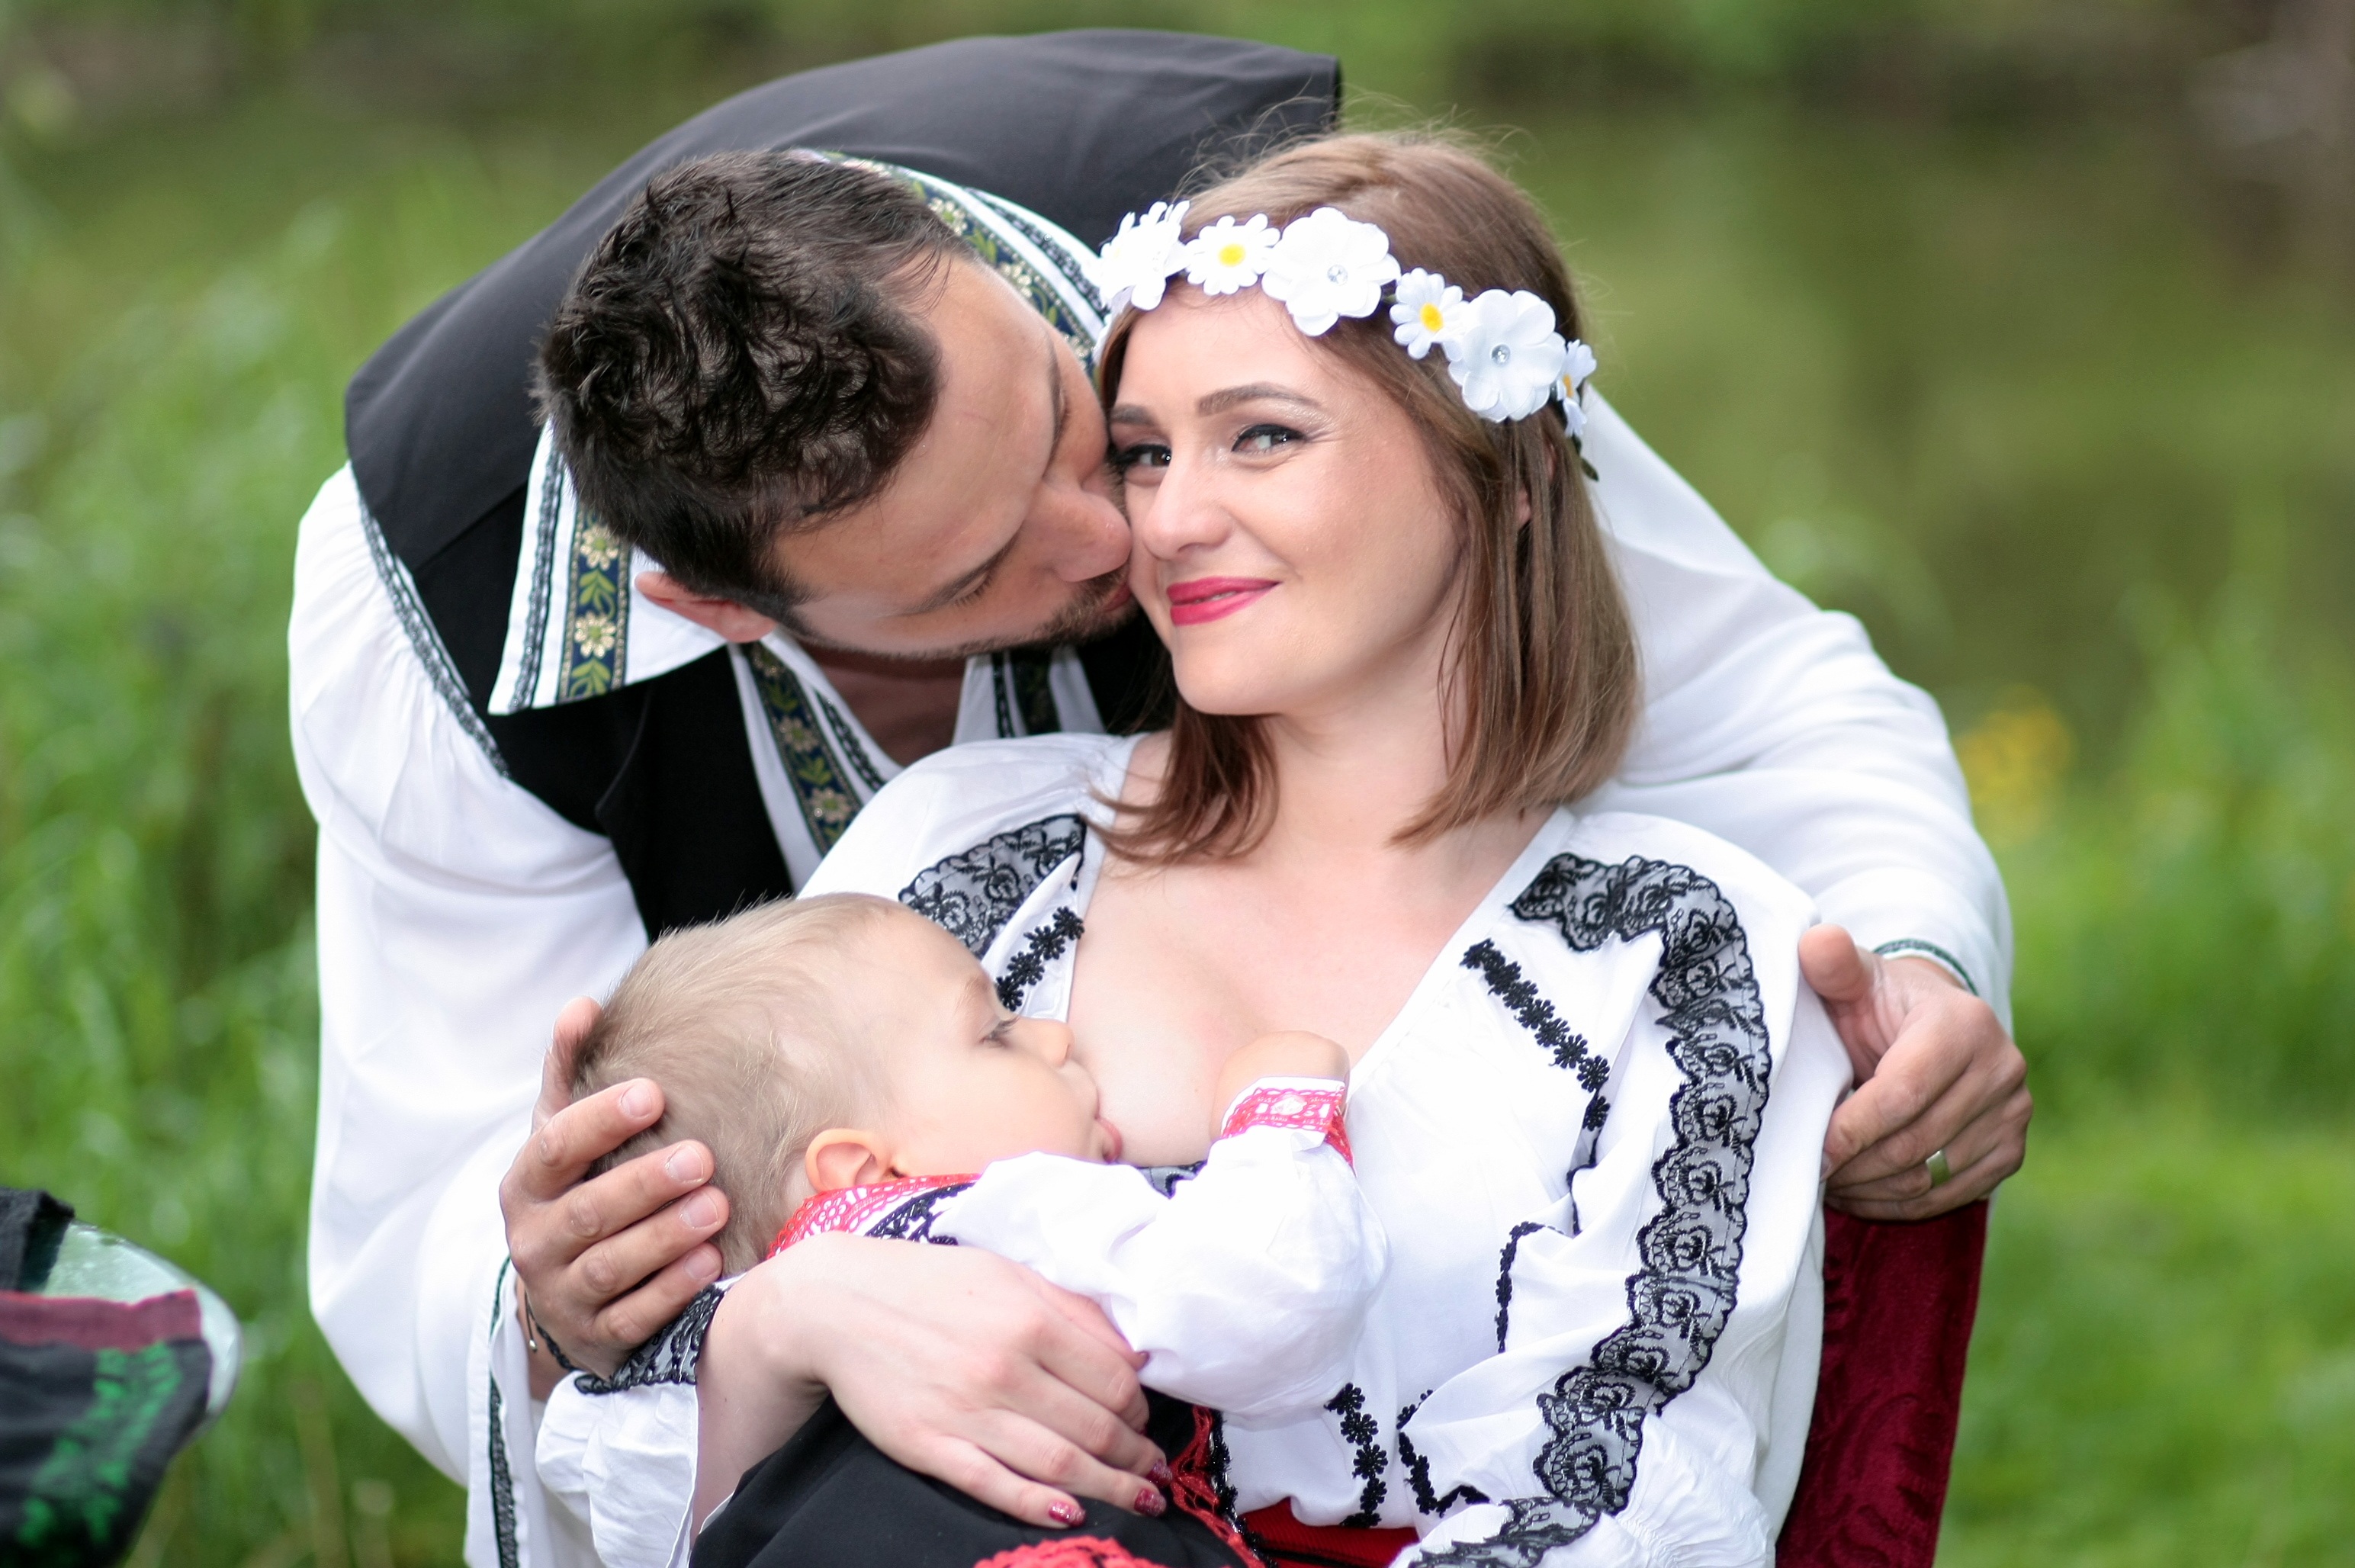
woman, photography, love, bride, groom, hug, mom, son, dad, family, ceremony, happiness, interaction, photo shoot, breastfeeding, traditional costume